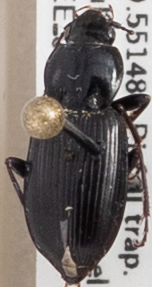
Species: Pterostichus mutus
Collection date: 2021-07-06
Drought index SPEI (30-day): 0.548
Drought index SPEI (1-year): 0.54
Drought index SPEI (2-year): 1.348